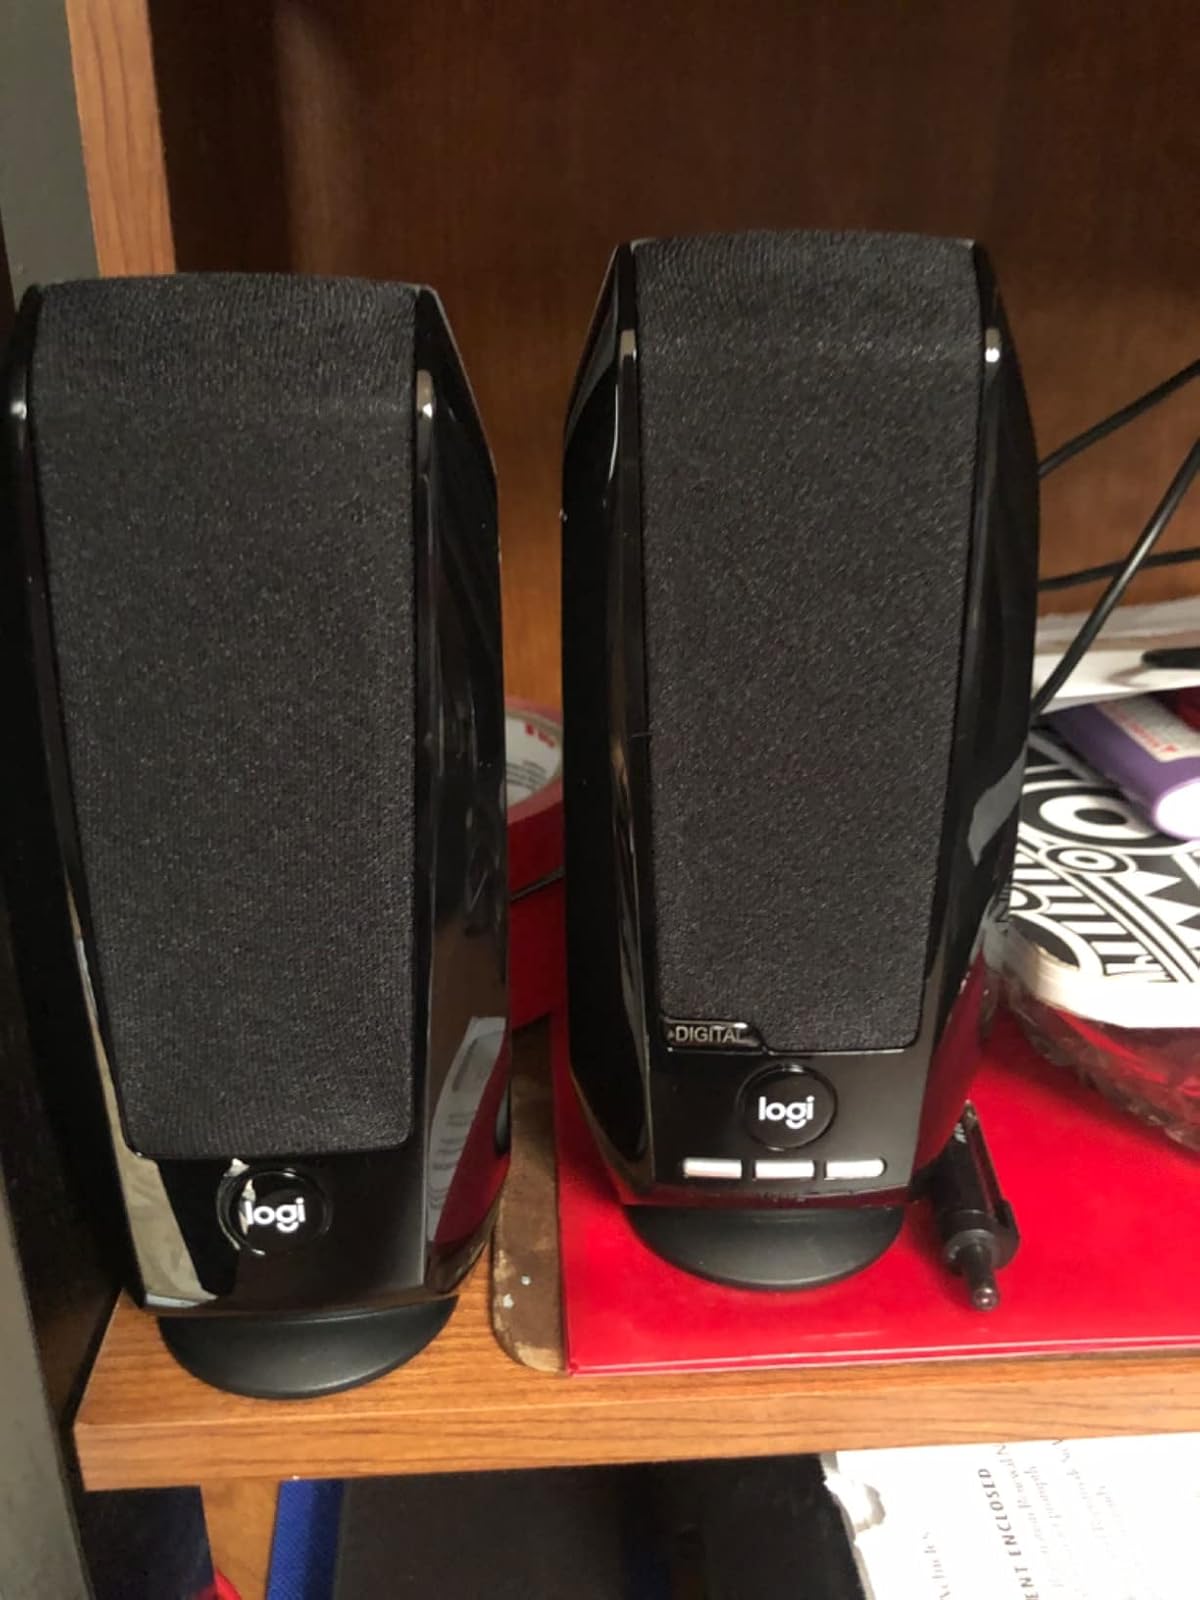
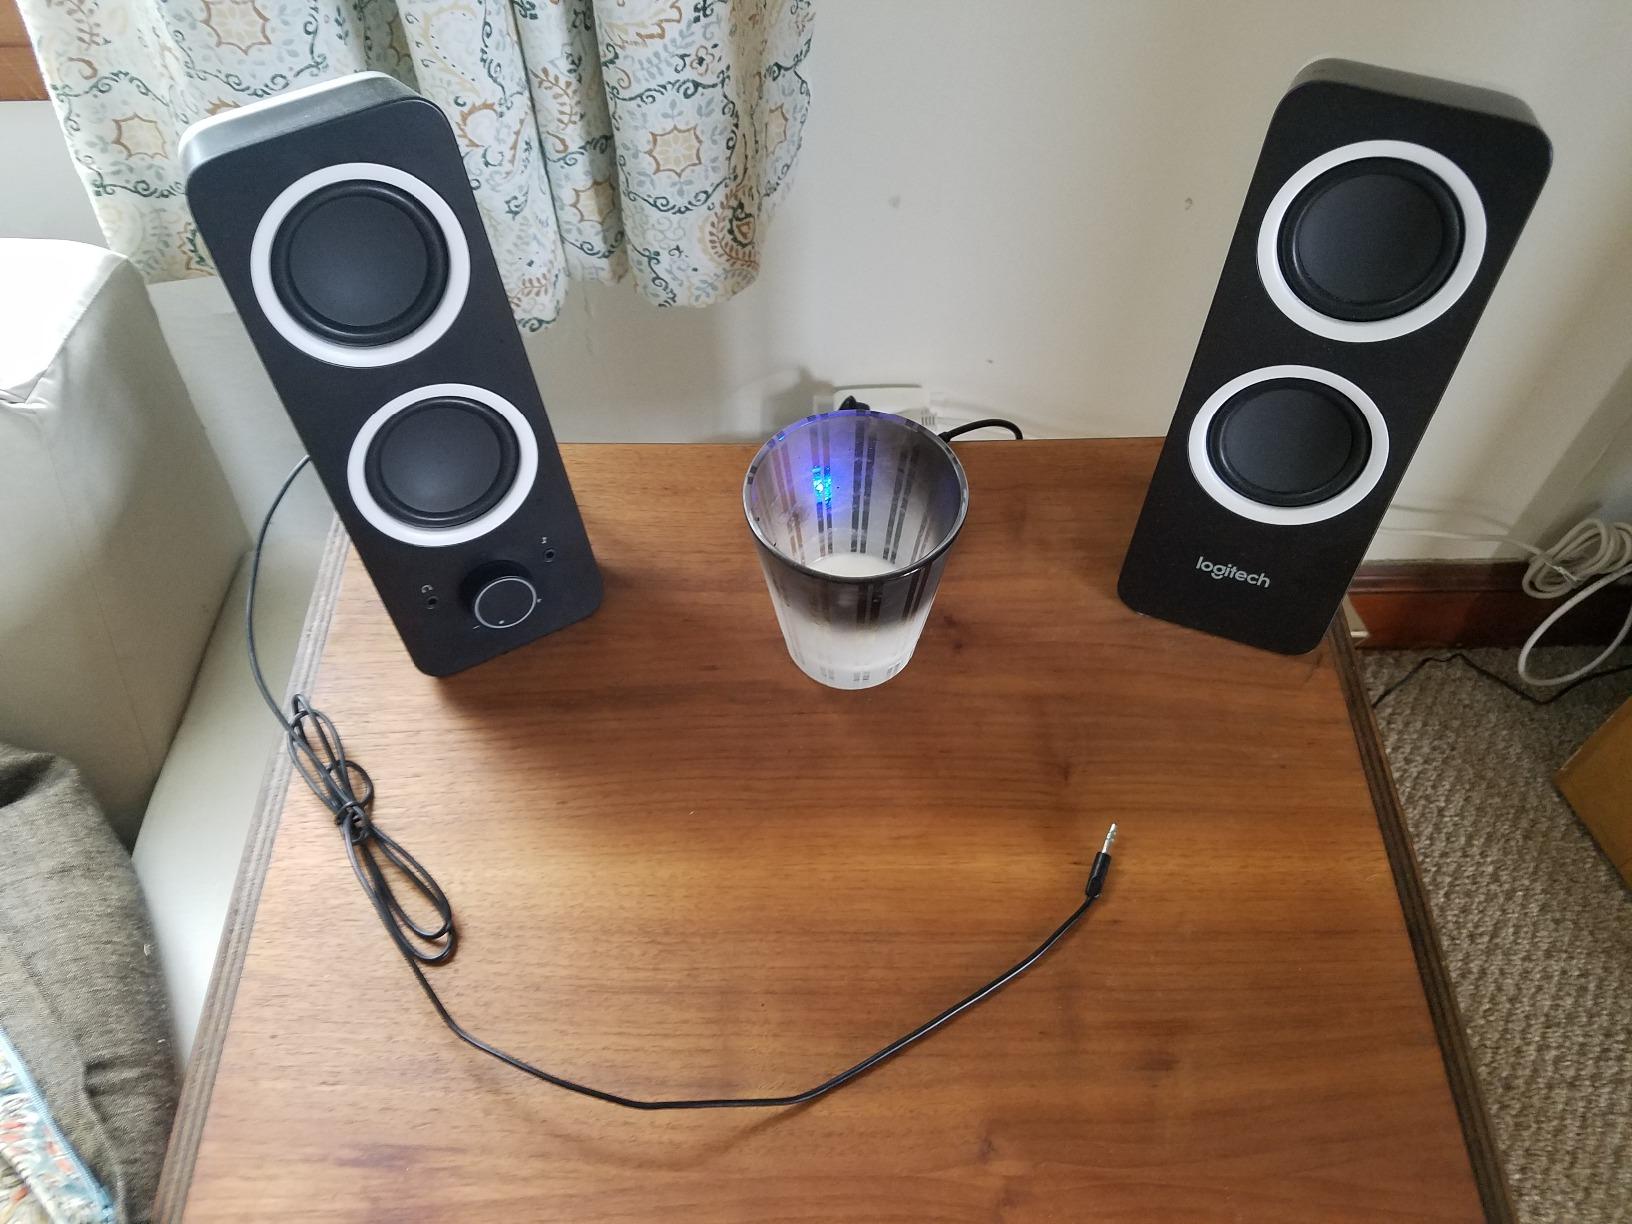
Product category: speaker
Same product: no